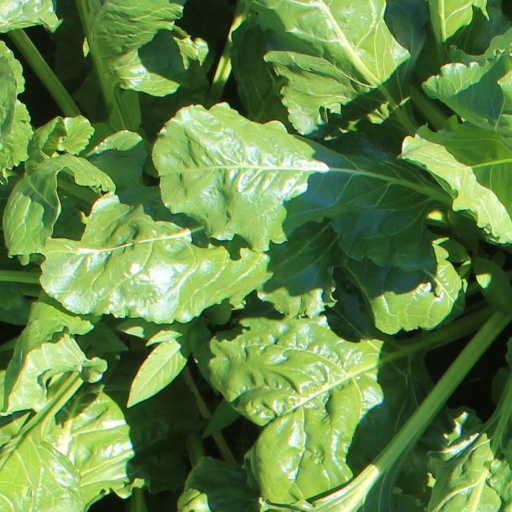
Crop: sugar beet